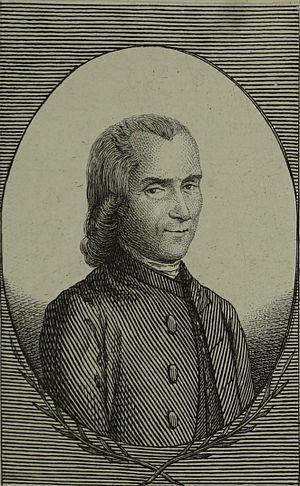
dans ""Mémoires historiques et critiques pour l’histoire de Troyes""."